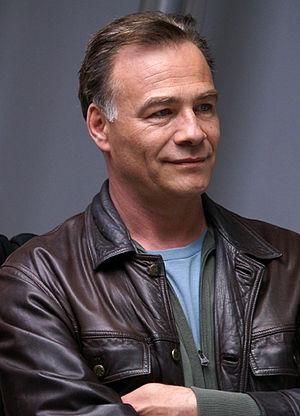
Klaus Johannes Behrendt, né le 7 février 1960 à Hamm est un acteur allemand.